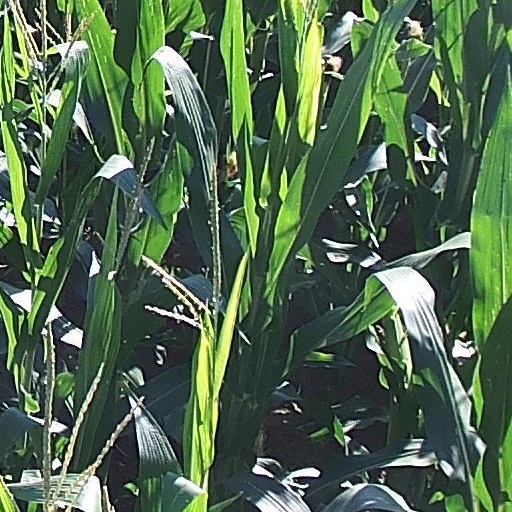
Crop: maize; corn